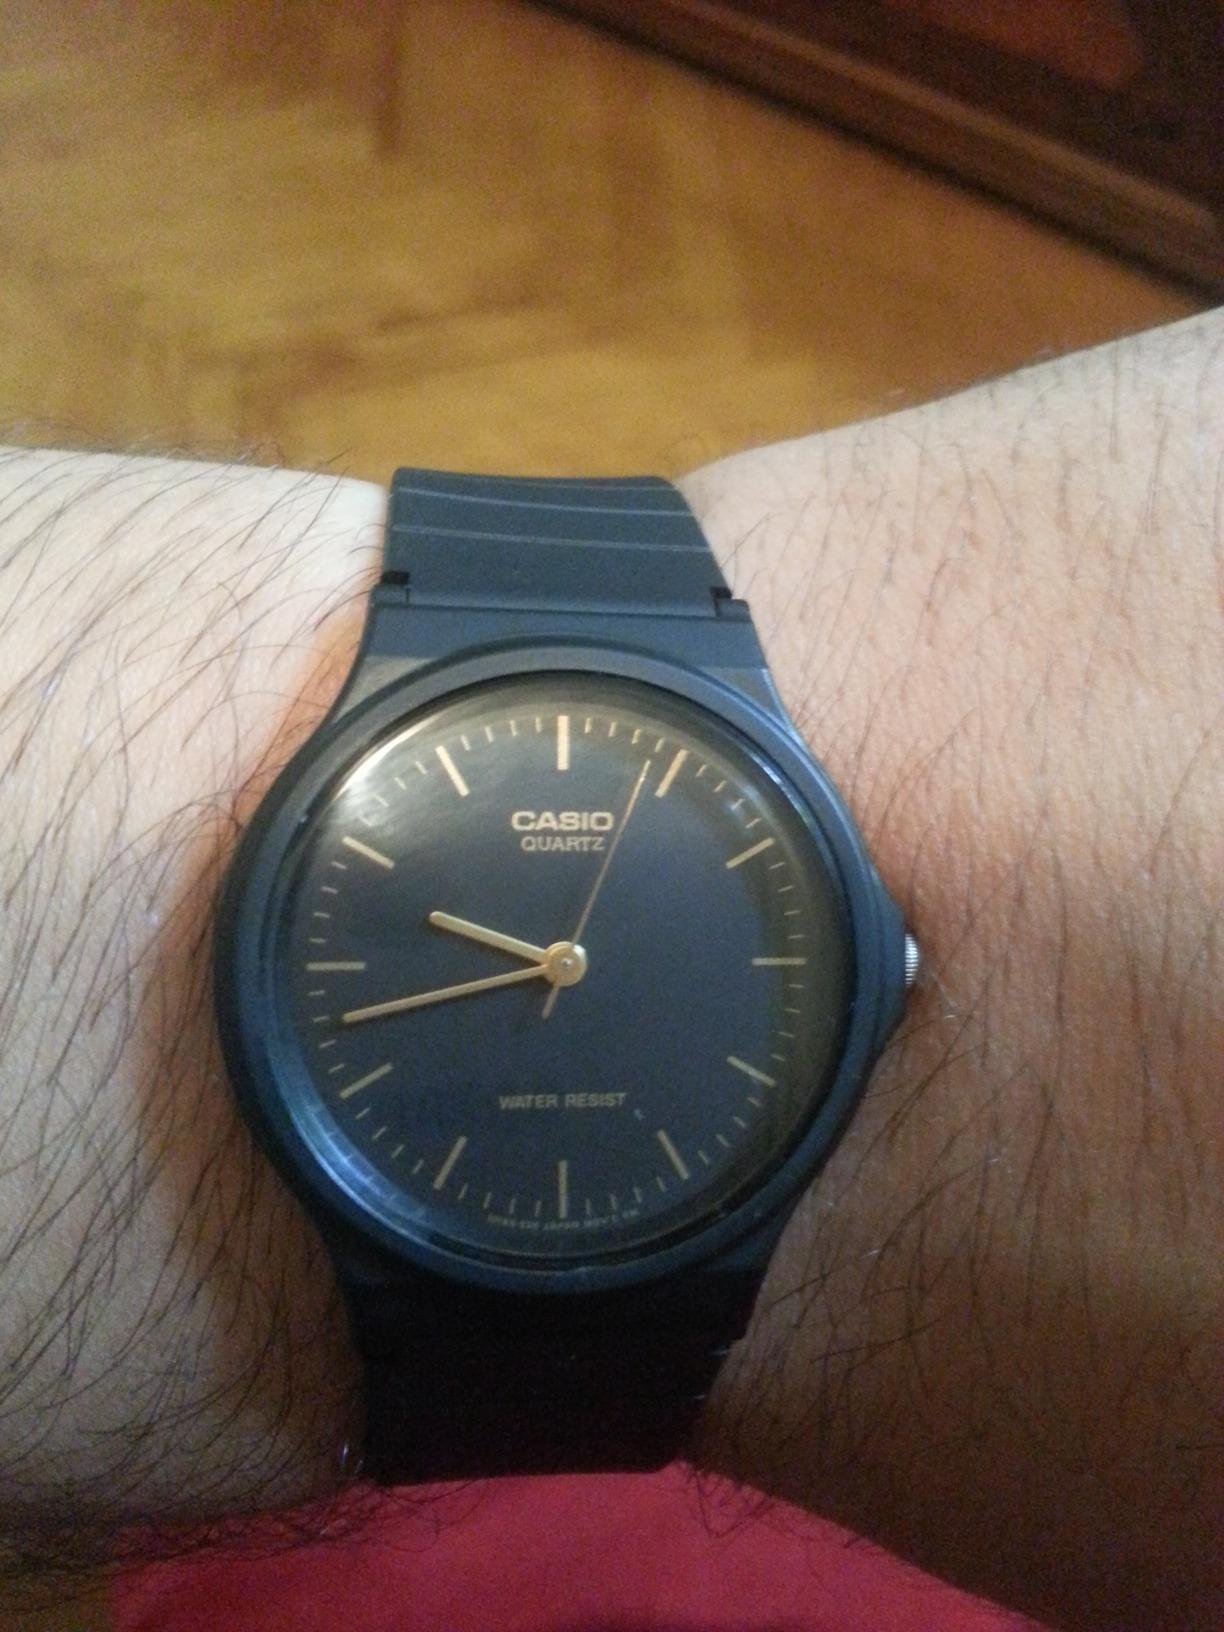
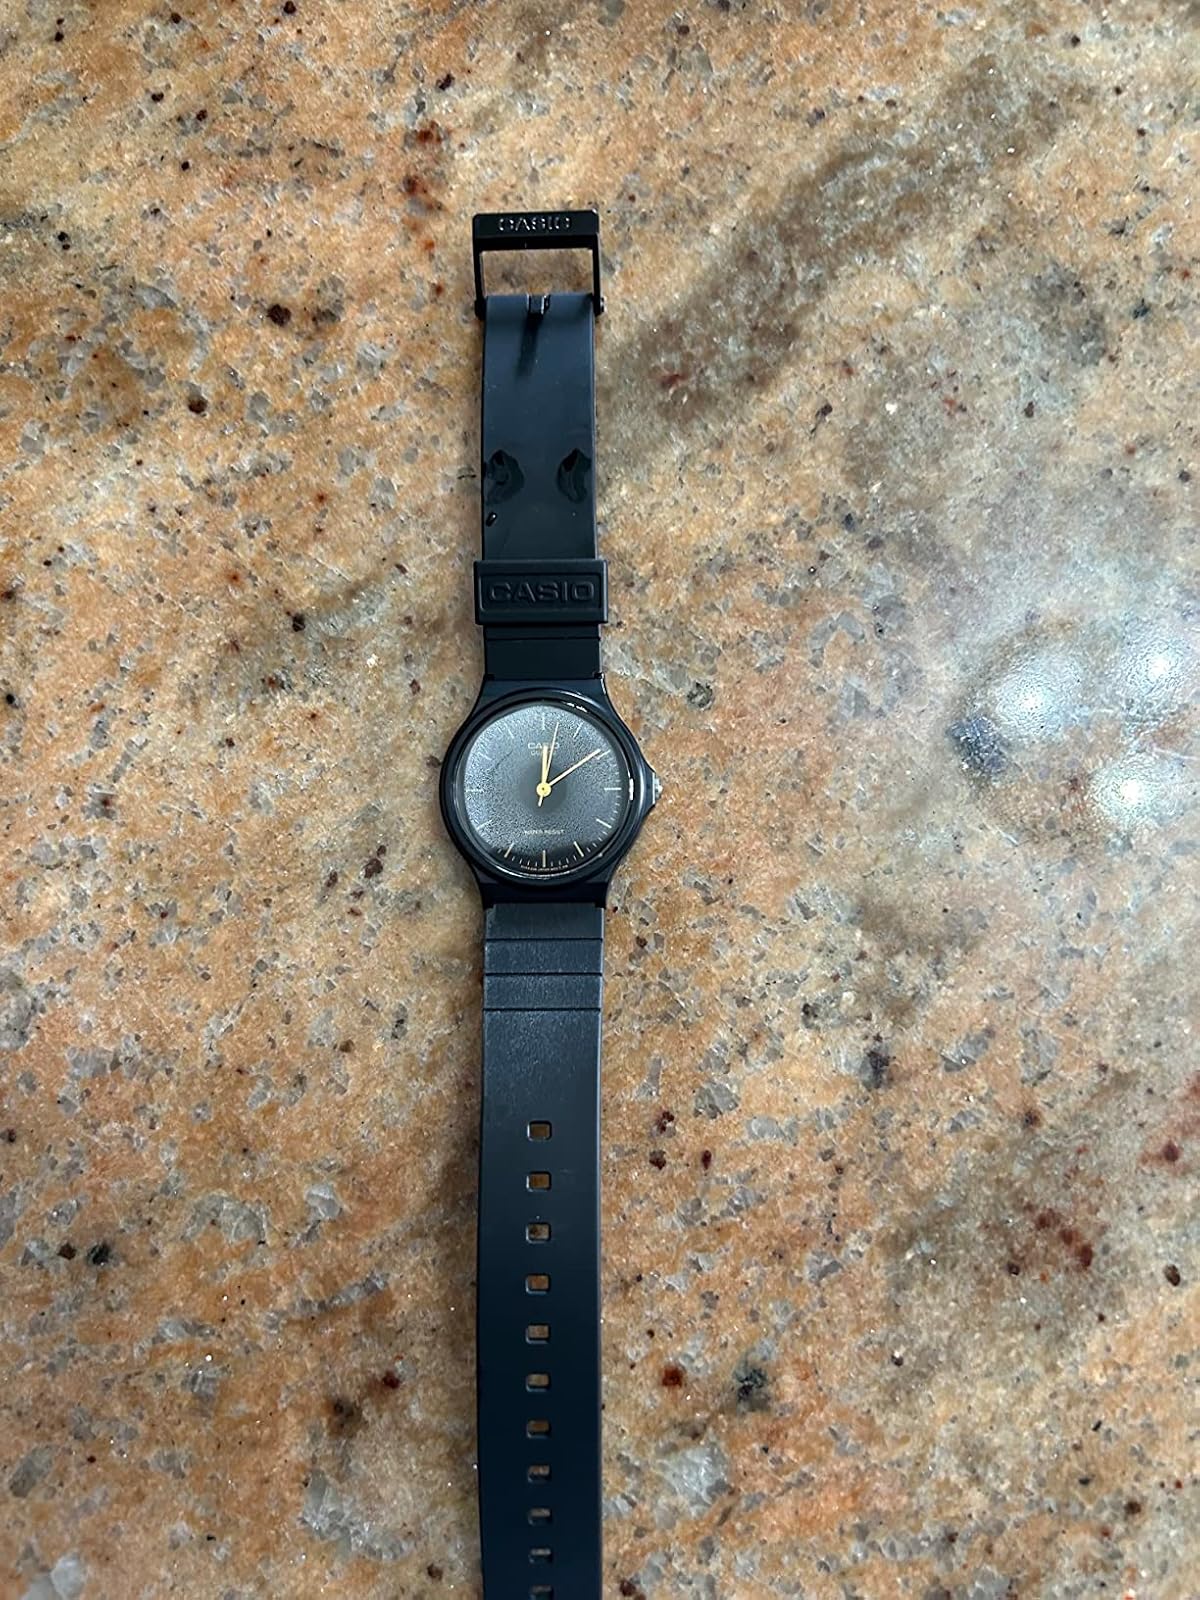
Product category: accessories_watch
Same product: yes